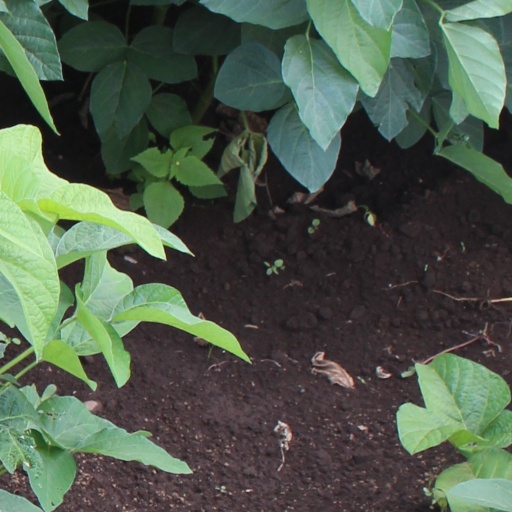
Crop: soybean